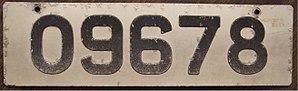
La plaque d'immatriculation britannique est l'un des éléments du dispositif permettant l'identification d'un véhicule du parc automobile du Royaume-Uni. Elle est obligatoire sur la plupart des véhicules à moteur empruntant le réseau routier. Les plaques sont attribuées à vie au véhicule.